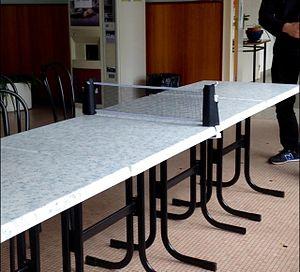
Il suffit de 4 tables alignées et d'un filet pour créer une véritable table pour jouer au tennis de table.
Le tennis de table, aussi appelé « ping-pong », est un sport de raquette opposant deux ou quatre joueurs autour d'une table. Le tennis de table est une activité de loisir, mais c'est également un sport olympique depuis 1988.